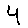
Label: 4